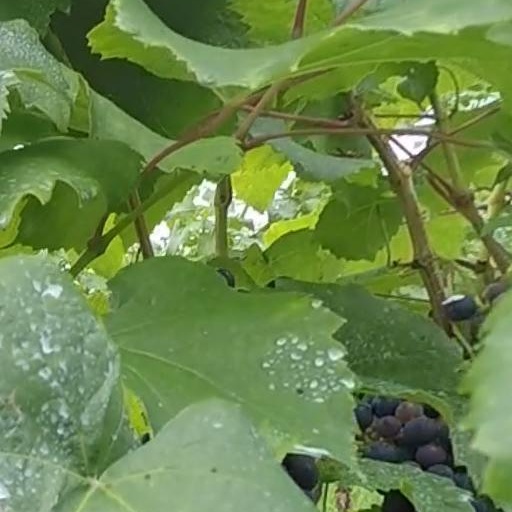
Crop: grape